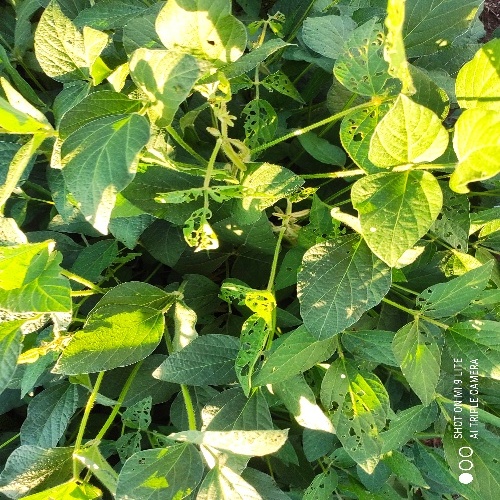
Label: Caterpillar